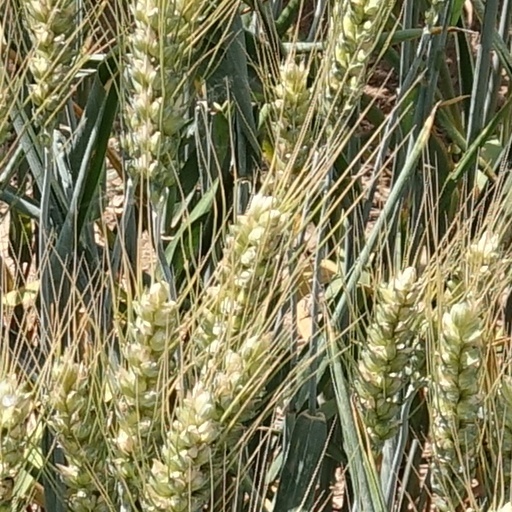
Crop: wheat